Treorchy

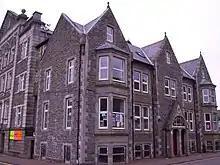
The Parc and Dare Hall

Attractions in the town include the Parc and Dare Hall, home of the Treorchy Male Choir and the Parc and Dare band. The hall also provides entertainment as a venue for cinema, theatre and pantomime, and for school eisteddfodau and other performances.